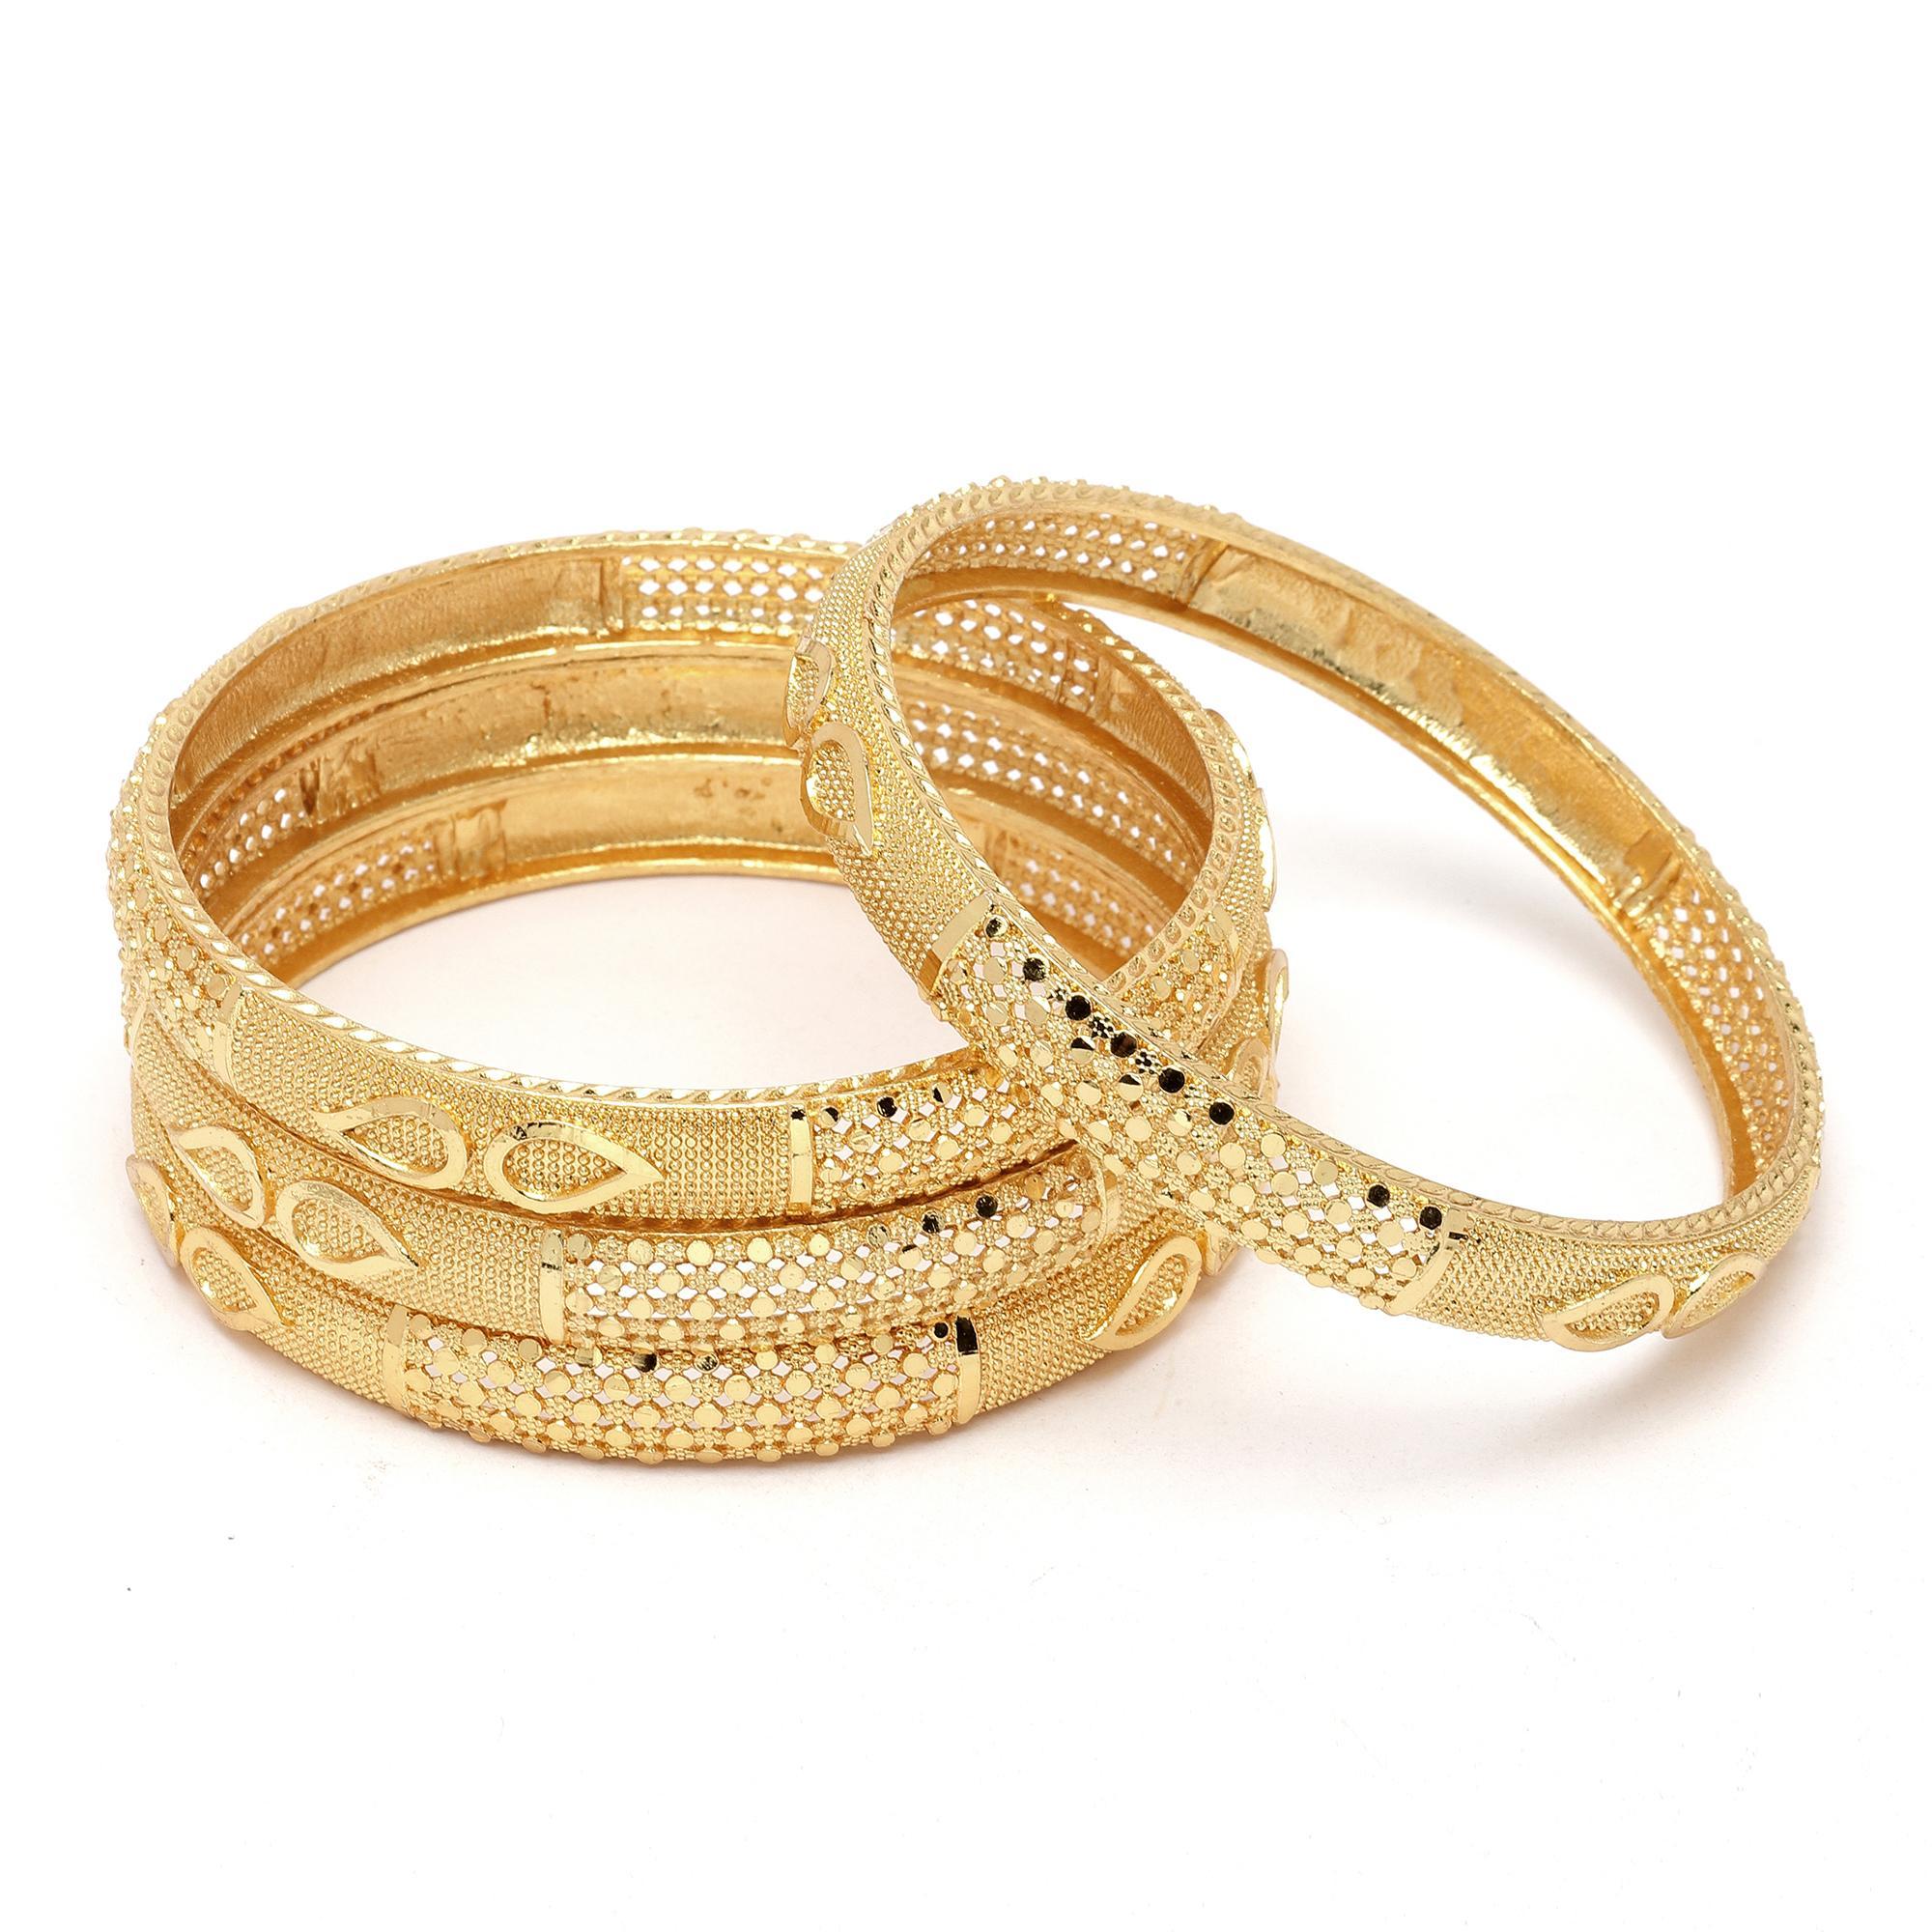
Zeneme Gold-Plated Brass Golden Classic Paisley Shaped Textured Handcrafted Bangles For Women (Set Of 4 )
Type: Bangles
Brand: Zeneme
Price: Rs. 249
 Stylish party wear bangles - zeneme fashion jewellery presents these stylish bangles which are suitable for all occasions office wear, wedding and party wear. The colour complements all outfits and may be worn as a statement piece to any occasion. The designer artificial jewellery at zeneme is available in various designs and patterns like floral design, heart shape design, dancing peacock, crystal design and many more. The imitation designer jewellery that will go with your outfit and style up your fashion statement with variable designs and patterns to give you charming and elegant look is available at zeneme. Zeneme has huge collection of designer imitation jewellery like american diamond jewellery collection, gold plated jewellery collection, temple jewellery collection, valentine collection, jewellery combos and many more.
Features: What you get - set of 4 gold-plated classic paisley shaped textured handcrafted bangles, secured with slip-on closure. ,Luxury gifting idea - give a meaningful and luxurious gift with zeneme jewellery. A favourite gift choice, each zeneme jewellery for women comes with a signature gift box,Material craftsmanship - finest quality stones and environmentally friendly nonprecious metals are used for making the jewelry set. It is safe for wearing for long hours., Jewellery care - keep the jewellery away from direct heat, water, perfumes, deodorants and other strong chemicals as they may react with the metal or plating. Store the jewellry when not in use in a storage box or a cloth pouch to retain its shine. ,Nickel free and lead free as per international standards that makes it very skin friendly. The plating is non-allergic and safe for all environments.,Dimensions - bangle size 2.4 - diameter - 5.715 cm, circumference - 17.9324 cm bangle size 2.6 - diameter - 6.0325 cm, circumference - 18.9484 cm bangle size 2.8 - diameter - 6.35 cm, circumference - 19.939 cm
Included: Set Of 4 X Classic Paisley Shaped Textured Handcrafted Bangles